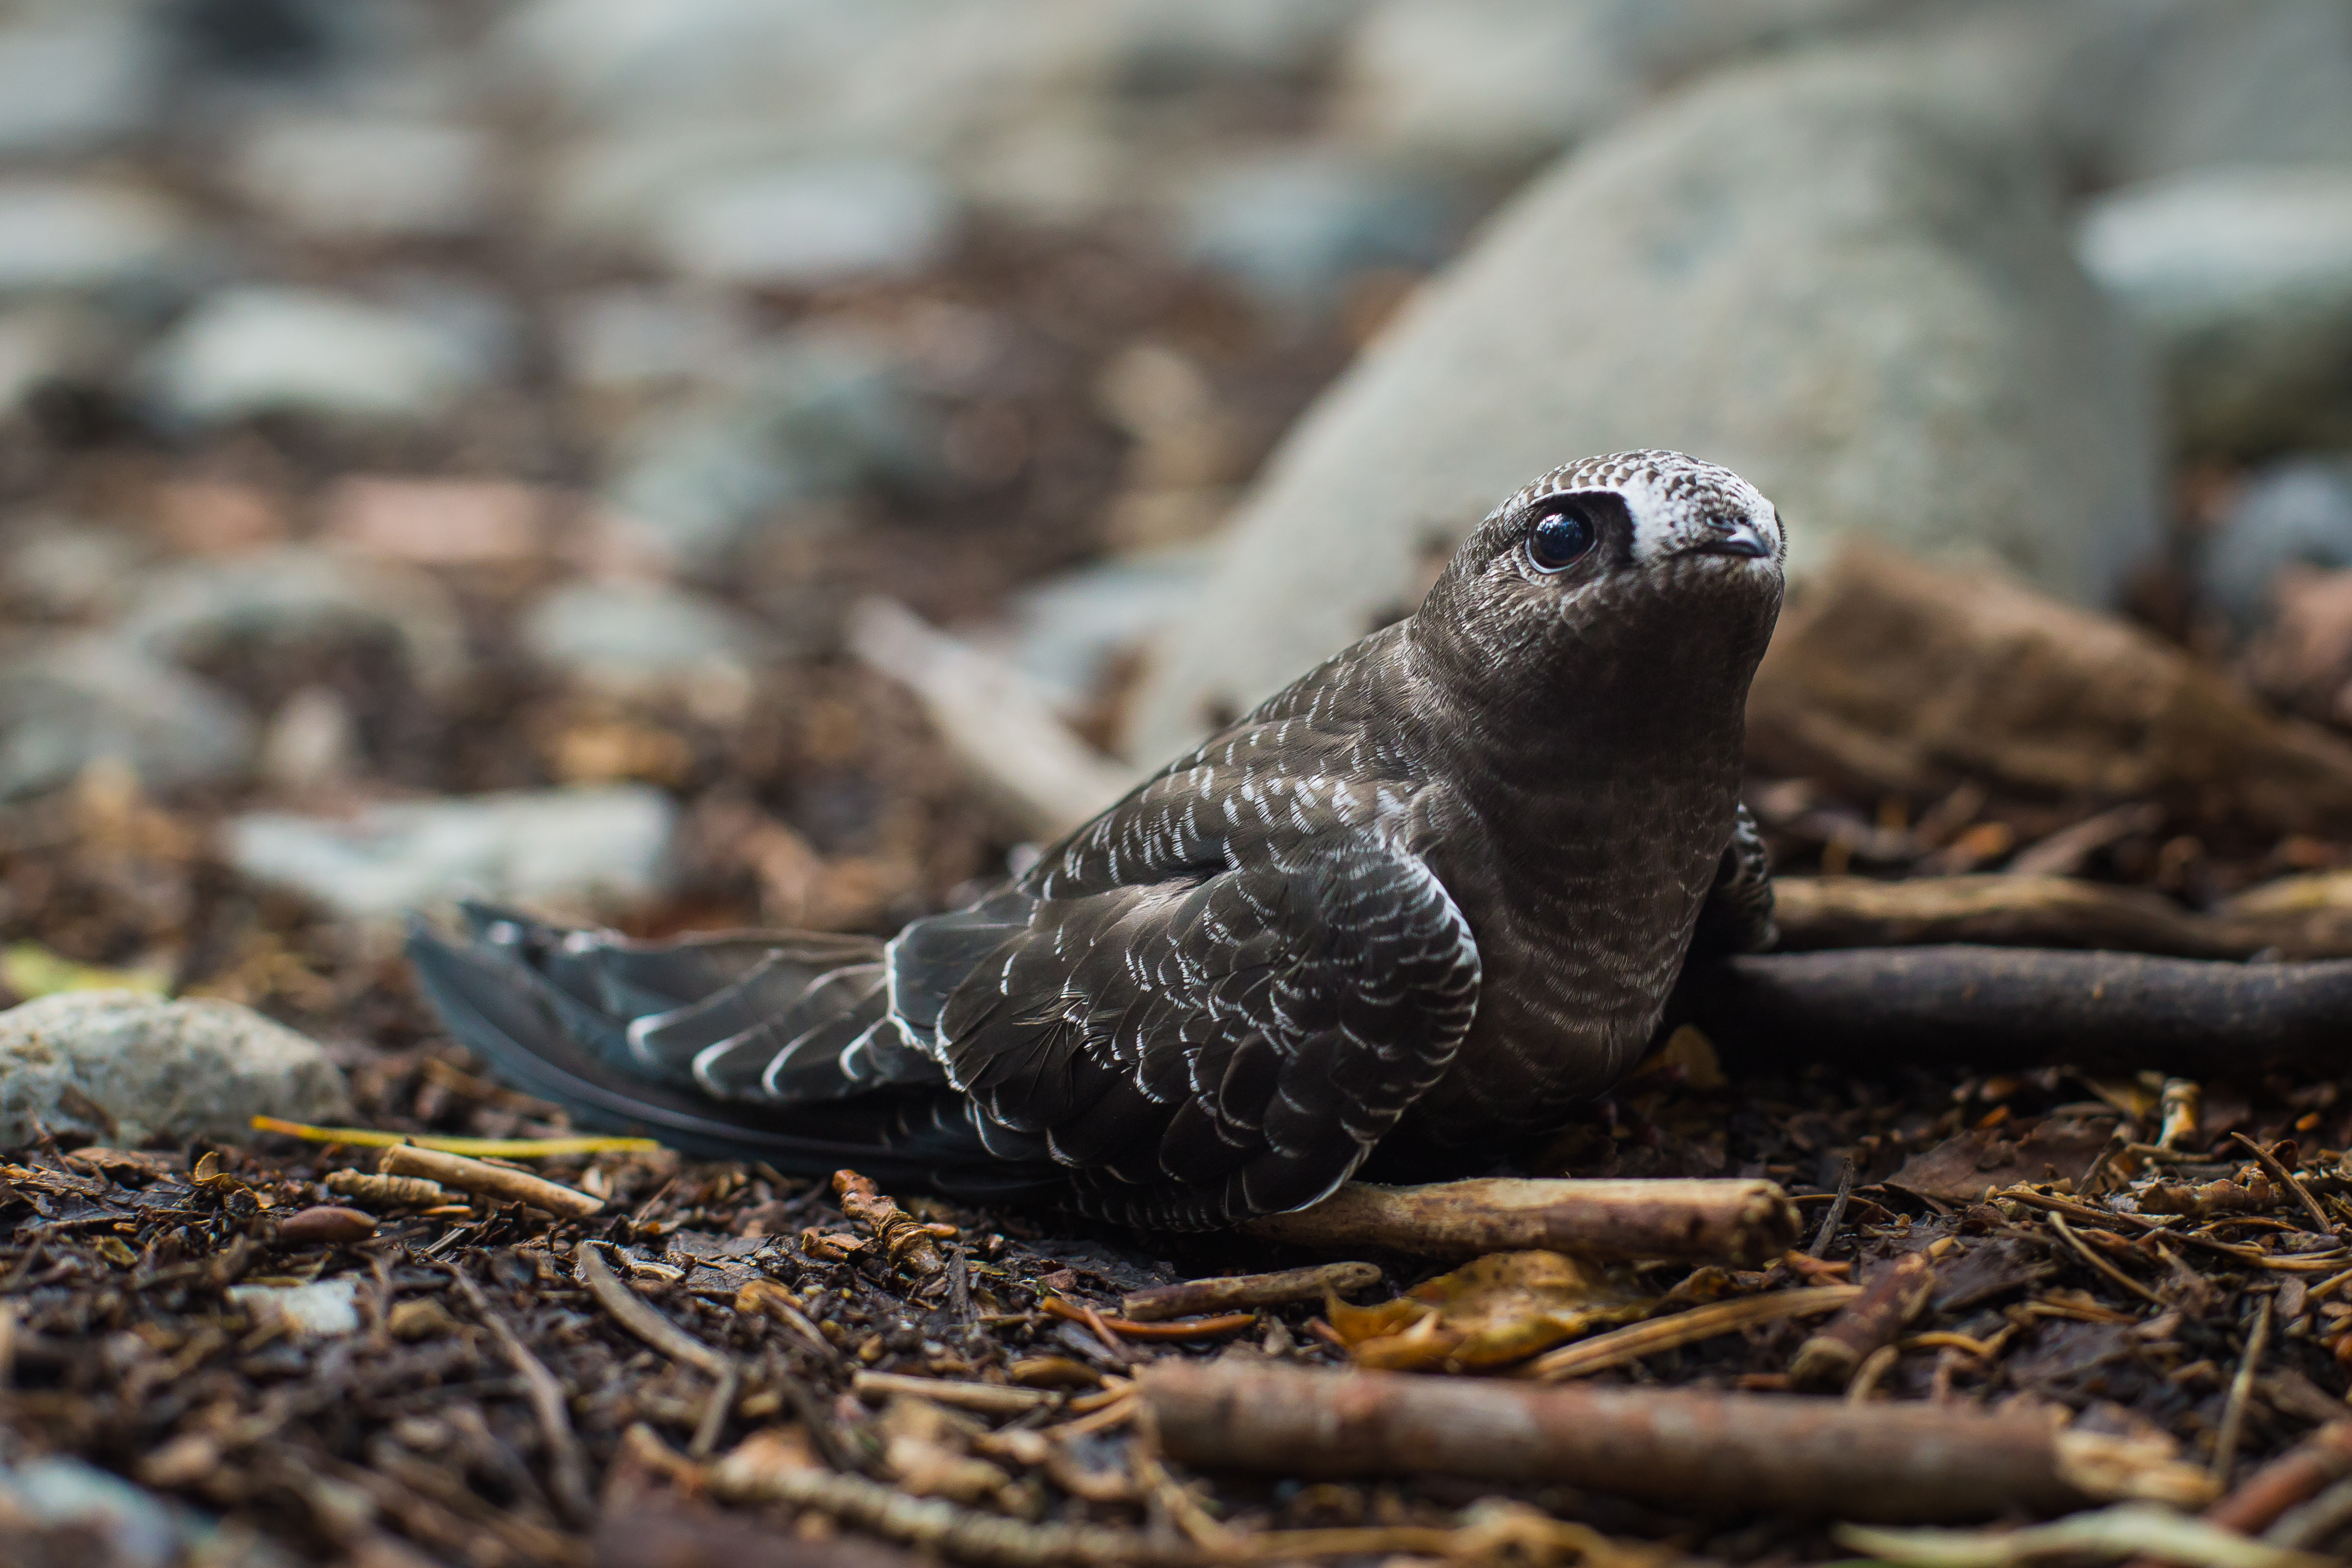
nature, bird, wood, ground, animal, wildlife, environment, beak, reptile, fauna, close up, outdoors, daylight, little, vertebrate, nest, perched